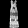
Label: Dress